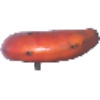
Label: Banana Red 1